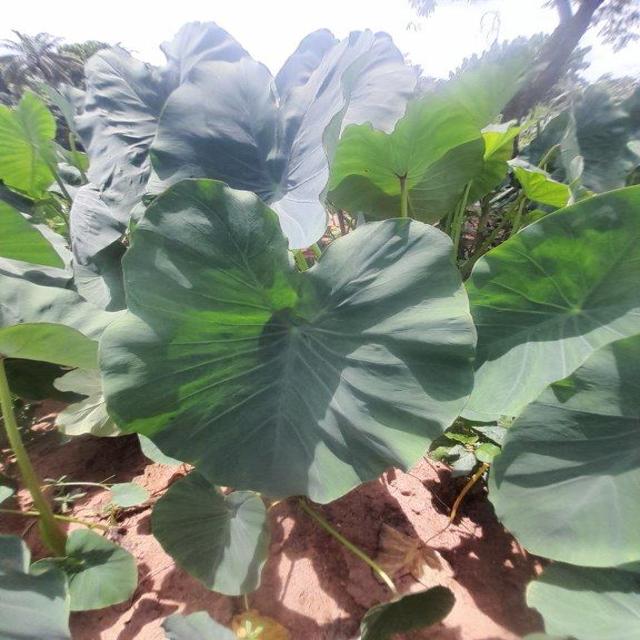
Label: Healthy